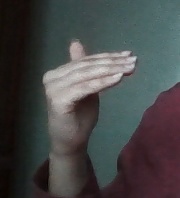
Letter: khaa